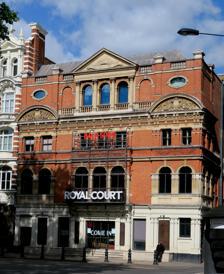
Building: Royal Court Theatre
Country: United Kingdom
Year built: 1888
Theatre in London, England For the theatre in Liverpool, see Royal Court Theatre, Liverpool . Royal Court Theatre 1870: New Chelsea Theatre The Royal Court Theatre in 2020 Address Sloane Square London , SW1 United Kingdom Coordinates 51°29′33″N 0°09′24″W / 51.492583°N 0.156583°W / 51.492583; -0.156583 Public transit Sloane Square Owner English Stage Company Designation Grade II listed Type Non-commercial theatre Capacity Theatre Downstairs: 380 Theatre Upstairs: 85 Construction Opened 1870 ; 155 years ago ( 1870 ) Rebuilt 1888 ( Walter Emden & Bertie Crewe ) 2000 ( Haworth Tompkins ) Website royalcourttheatre .com The Royal Court Theatre , at different times known as the Court Theatre , the New Chelsea Theatre , and the Belgravia Theatre , is a non-commercial West End theatre in Sloane Square , London, England. In 1956 it was acquired by and remains the home of the English Stage Company, which is known for its contributions to contemporary theatre and won the Europe Prize Theatrical Realities in 1999. History The first theatre The first theatre on Lower George Street, off Sloane Square, was the converted Nonconformist Ranelagh Chapel , opened as a theatre in 1870 under the name The New Chelsea Theatre . Marie Litton became its manager in 1871, hiring Walter Emden to remodel the interior, and it was renamed the Court Theatre . Scene from The Happy Land , showing the scandalous impersonation of Gladstone , Lowe , and Ayrton (1873) Several of W. S. Gilbert 's early plays were staged here, including Randall's Thumb , Creatures of Impulse (with music by Alberto Randegger ), Great Expectations (adapted from the Dickens novel), and On Guard (all in 1871); The Happy Land (1873, with Gilbert Abbott à Beckett ; Gilbert's most controversial play); The Wedding March , translated from Un Chapeau de Paille d'Italie by Eugène Marin Labiche (1873); The Blue-Legged Lady , translated from La Dame aux Jambes d'Azur by Labiche and Marc-Michel (1874); and Broken Hearts (1875). By 1878, management of the theatre was shared by John Hare and W. H. Kendal . Further alterations were made in 1882 by Alexander Peebles, after which its capacity was 728 (including stalls and boxes, dress circle and balcony, amphitheatre, and gallery). After that, Arthur Cecil (who had joined the theatre's company in 1881) was co-manager of the theatre with John Clayton . Among other works, they produced a series of Arthur Wing Pinero 's farces, including The Rector , The Magistrate (1885), The Schoolmistress (1886), and Dandy Dick (1887), among others. The theatre closed on 22 July 1887 and was demolished. The current theatre: 1888–1952 The present building was built on the east side of Sloane Square, replacing the earlier building, and opened on 24 September 1888 as the New Court Theatre . Designed by Walter Emden and Bertie Crewe , it is constructed of fine red brick, moulded brick, and a stone facade in free Italianate style. Originally the theatre had a capacity of 841 in the stalls, dress circle, amphitheatre, and a gallery. Cecil and Clayton yielded management of the theatre to Mrs. John Wood and Arthur Chudleigh in 1887, although Cecil continued acting in their company (and others) until 1895. The first production in the new building was a play by Sydney Grundy titled Mamma , starring Mrs. John Wood and John Hare, with Arthur Cecil and Eric Lewis . By the end of the century, the theatre was again called the "Royal Court Theatre". Harley Granville-Barker managed the theatre for the first few years of the 20th century, and George Bernard Shaw 's plays were produced at the New Court for a period. It ceased to be used as a theatre in 1932, but was used as a cinema from 1935 to 1940, until World War II bomb damage closed it. The English Stage Company After the war, the interior was reconstructed as a stage theatre by Robert Cromie, and the number of seats was reduced to under 500. The theatre re-opened in 1952, with Oscar Lewenstein as the general manager. In 1954, Lewenstein, together with George Devine , Ronald Duncan and Greville Poke , founded the English Stage Company (ESC) with a mission to present plays by young and experimental dramatists and "the best contemporary plays from abroad". Devine served as the first artistic director of the ESC, while Poke was its Honorary Secretary. The ESC purchased the Royal Court in 1956 and began to produce adventurous new and foreign works, together with some classical revivals. The new company's third production in 1956, John Osborne 's Look Back in Anger , was a play by one of the Angry Young Men . The director was Tony Richardson . Osborne followed Look Back in Anger with The Entertainer , starring Laurence Olivier as Archie Rice, a play the actor effectively commissioned from the playwright. The artistic board of the ESC initially rejected the play, although they soon reversed that decision. Two members of the board opposed The Entertainer : Duncan disliked Osborne's work, according to the biographer John Heilpern , while Lewenstein, a former Communist , did not want one of the theatre's new plays to be overwhelmed by its star and did not think much of the play. In the mid-1960s, the ESC became involved in issues of censorship . Their premiere productions of Osborne's A Patriot for Me and Saved by Edward Bond (both 1965) necessitated the theatre turning itself into a "private members club" to circumvent the Lord Chamberlain , formally responsible for the licensing of plays until the Theatres Act 1968 . The succès de scandale of the two plays helped to bring about the abolition of theatre censorship in the UK. During the period of Devine's directorship, besides Osborne and Bond, the Royal Court premiered works by Arnold Wesker , John Arden , Ann Jellicoe and N.F. Simpson . Subsequent Artistic Directors of the Royal Court premiered work by Christopher Hampton , Athol Fugard , Howard Brenton , Caryl Churchill , Hanif Kureishi , Sarah Daniels , Errol John , Timberlake Wertenbaker , Martin Crimp , Sarah Kane , Sylvia Wynter , Mark Ravenhill , Martin McDonagh , Simon Stephens , Leo Butler , Polly Stenham and Nick Payne . Early seasons included new international plays by Bertolt Brecht , Eugène Ionesco , Samuel Beckett , Jean-Paul Sartre , and Marguerite Duras . In addition to the 400-seat proscenium arch Theatre Downstairs, the much smaller studio Theatre Upstairs was opened in 1969, at the time a 63-seat facility. The Rocky Horror Show premiered there in 1973. The theatre was Grade II listed in June 1972. The Royal Court Theatre at dusk in 2007 Though the main auditorium and the façade were attractive, the remainder of the building provided poor facilities for both audience and performers, and throughout the 20th century the stalls and understage often flooded. By the early 1990s the building had deteriorated dangerously, and the theatre was threatened with closure in 1995. The Royal Court received a grant of £16.2 million from the National Lottery and the Arts Council for redevelopment, and beginning in 1996, under the artistic directorship of Stephen Daldry , it was completely rebuilt, except for the façade and the intimate auditorium. The architects for this were Haworth Tompkins . The theatre reopened in February 2000, with the 380-seat Jerwood Theatre Downstairs, and the 85-seat studio theatre, now the Jerwood Theatre Upstairs. Since 1994, a new generation of playwrights debuting at the theatre has included Joe Penhall , Sarah Kane , Mark Ravenhill , and Roy Williams , among others. Since the 1990s the Royal Court has placed an emphasis on the development and production of international plays. By 1993, the British Council had begun its support of the International Residency programme (which started in 1989 as the Royal Court International Summer School), and more recently the Genesis Foundation has also supported the production of international plays. The theatre received a 1999 International Theatre Institute award. In May 2008, the English Stage Company presented The Ugly One by Marius von Mayenburg at the "Contact International Theatre Festival" in Poland . Artistic Directors have included George Devine (1956–1965), William Gaskill (1965–1972), Lindsay Anderson and Anthony Page (1969–1972), Oscar Lewenstein (1972–1975), Nicholas Wright and Robert Kidd (1975–1977), Stuart Burge (1977–1979), Max Stafford-Clark (1979–1992), Stephen Daldry (1992–1998), Ian Rickson (1998–2006) and Dominic Cooke (2007 to 2012). Vicky Featherstone was the first female artistic director (2013–2024). David Byrne took over the role in early 2024. Antisemitism controversies In 1987, Ken Loach 's production of Perdition at the Royal Court Theatre was abandoned after protests and commissioned reviews from two historians, Martin Gilbert and David Cesarani . Oxford historian Gilbert said the play was "a travesty of the facts" and "deeply antisemitic ". Loach and the play's author, Jim Allen , denied the accusations and accused the " Zionist lobby " and "the Zionist machine" of stirring up controversy unfairly. Caryl Churchill 's play Seven Jewish Children played at the theatre in 2009. Many Jewish leaders and journalists criticised the play as antisemitic. One called it "a libellous and despicable demonisation of Israeli parents and grandparents" and a modern blood libel drawing on old antisemitic myths. Michael Billington in The Guardian described the play as "a heartfelt lamentation for the future generations" and contended that the play, though controversial, is not antisemitic. Another Guardian writer viewed Seven Jewish Children as historically inaccurate and harshly critical of Jews. The Royal Court denied the accusations, saying: "In keeping with its philosophy, the Royal Court Theatre presents a multiplicity of viewpoints." In November 2021, the theatre renamed the lead character of the play Rare Earth Mettle by Al Smith from "Hershel Fink" to "Henry Finn" following criticism of perpetuating anti-Semitic stereotypes. The Royal Court Theatre also made an apology. Europe Theatre Prize In 1999, the theatre was awarded the " Europe Prize Theatrical Realities ". The prize organization stated: [T]he Royal Court Theatre ... has done more than any other institution to promote new writing. Since 1956 it has premiered the work of many of the best-known British dramatists: Osborne , Wesker , Pinter , Bond , Barker , Brenton , Hare and Churchill . But this Award is given not so much for the Court's distinguished history as for its championship ... of [a] new generation of challenging, often profoundly disturbing, writers ... like Sarah Kane ( Blasted and Cleansed ), Mark Ravenhill ( Shopping and Fucking ) and Jez Butterworth ( Mojo ) ... [and] presented outstanding plays by young Irish writers such as Conor McPherson and Martin McDonagh . It ... has given voice to a new generation of young writers whose moral anger, urban despair and political disillusion have sent shockwaves throughout the whole of Europe. Notable productions since the 1950s 1950s Look Back in Anger by John Osborne , directed by Tony Richardson , music for songs by Tom Eastwood , starring Kenneth Haigh (1956) The Entertainer by John Osborne , directed by Tony Richardson , starring Laurence Olivier (1957) 1960s The Knack by Ann Jellicoe (1962) Exit the King by Eugène Ionesco , directed by George Devine , starring Alec Guinness (1963) A Patriot for Me by John Osborne (1965) Saved by Edward Bond , directed by William Gaskill (1965) 1970s Owners by Caryl Churchill (1972) The Rocky Horror Show with music, lyrics and book by Richard O'Brien , directed by Jim Sharman (1973) Not I by Samuel Beckett (1973) Class Enemy by Nigel Williams (1978) Bent by Martin Sherman (1979) 1980s The Arbor by Andrea Dunbar , directed by Max Stafford-Clark (1980) Insignificance by Terry Johnson (1982) Top Girls by Caryl Churchill (1982) Road by Jim Cartwright (1986) Our Country's Good by Timberlake Wertenbaker , adapted from the Thomas Keneally novel The Playmaker (1988) 1990s Death and the Maiden by Ariel Dorfman , directed by Lindsay Posner , starring Juliet Stevenson (1991) Hysteria by Terry Johnson , directed by Phyllida Lloyd (1993) My Night with Reg by Kevin Elyot , directed by Roger Michell (1994) Blasted by Sarah Kane , directed by James Macdonald (1995) Mojo by Jez Butterworth , directed by Ian Rickson (1995) Shopping and Fucking by Mark Ravenhill , directed by Max Stafford-Clark (1996) The Weir by Conor McPherson (1997) Cleansed by Sarah Kane , directed by James Macdonald (1998) 2000s Dublin Carol by Conor McPherson , directed by Ian Rickson , starring Brian Cox (2000) 4.48 Psychosis by Sarah Kane , directed by James Macdonald (2000) Crave by Sarah Kane , directed by Vicky Featherstone (2001) The Sugar Syndrome by Lucy Prebble , directed by Marianne Elliott (2003) Drunk Enough to Say I Love You? by Caryl Churchill , directed by James Macdonald (2006) The Seagull by Anton Chekhov , in a new version by Christopher Hampton , directed by Ian Rickson , starring Kristin Scott Thomas , Mackenzie Crook and Chiwetel Ejiofor (2007) That Face by Polly Stenham , directed by Jeremy Herrin , starring Felicity Jones , Matt Smith , Julian Wadham , and Lindsay Duncan (2007) Jerusalem by Jez Butterworth , directed by Ian Rickson , starring Mark Rylance and Mackenzie Crook (2009) Seven Jewish Children by Caryl Churchill , directed by Dominic Cooke , starring Ben Caplan , David Horovitch , Daisy Lewis , Ruth Posner , Samuel Roukin , Susannah Wise and Alexis Zegerman (2009) 2010s Posh by Laura Wade , starring Simon Sheperd , Joshua McGuire , Daniel Ryan , Richard Goulding , Kit Harington , Harry Hadden-Paton , Leo Bill , David Dawson , James Norton , Henry Lloyd-Hughes , Tom Mison , Fiona Button and Charlotte Lucas (2010) Spur of the Moment by Anya Reiss , directed by Jeremy Herrin (2010) Hangmen by Martin McDonagh , directed by Matthew Dunster , starring Johnny Flynn and David Morrissey (2015) The Ferryman by Jez Butterworth , directed by Sam Mendes , starring Paddy Considine , Laura Donnelly , Genevieve O'Reilly , Bríd Brennan , Fra Fee , Stuart Graham , Gerard Horan , Conor MacNeill , Dearbhla Molloy , Tom Glynn-Carney , and Niall Wright (2017) References Notes